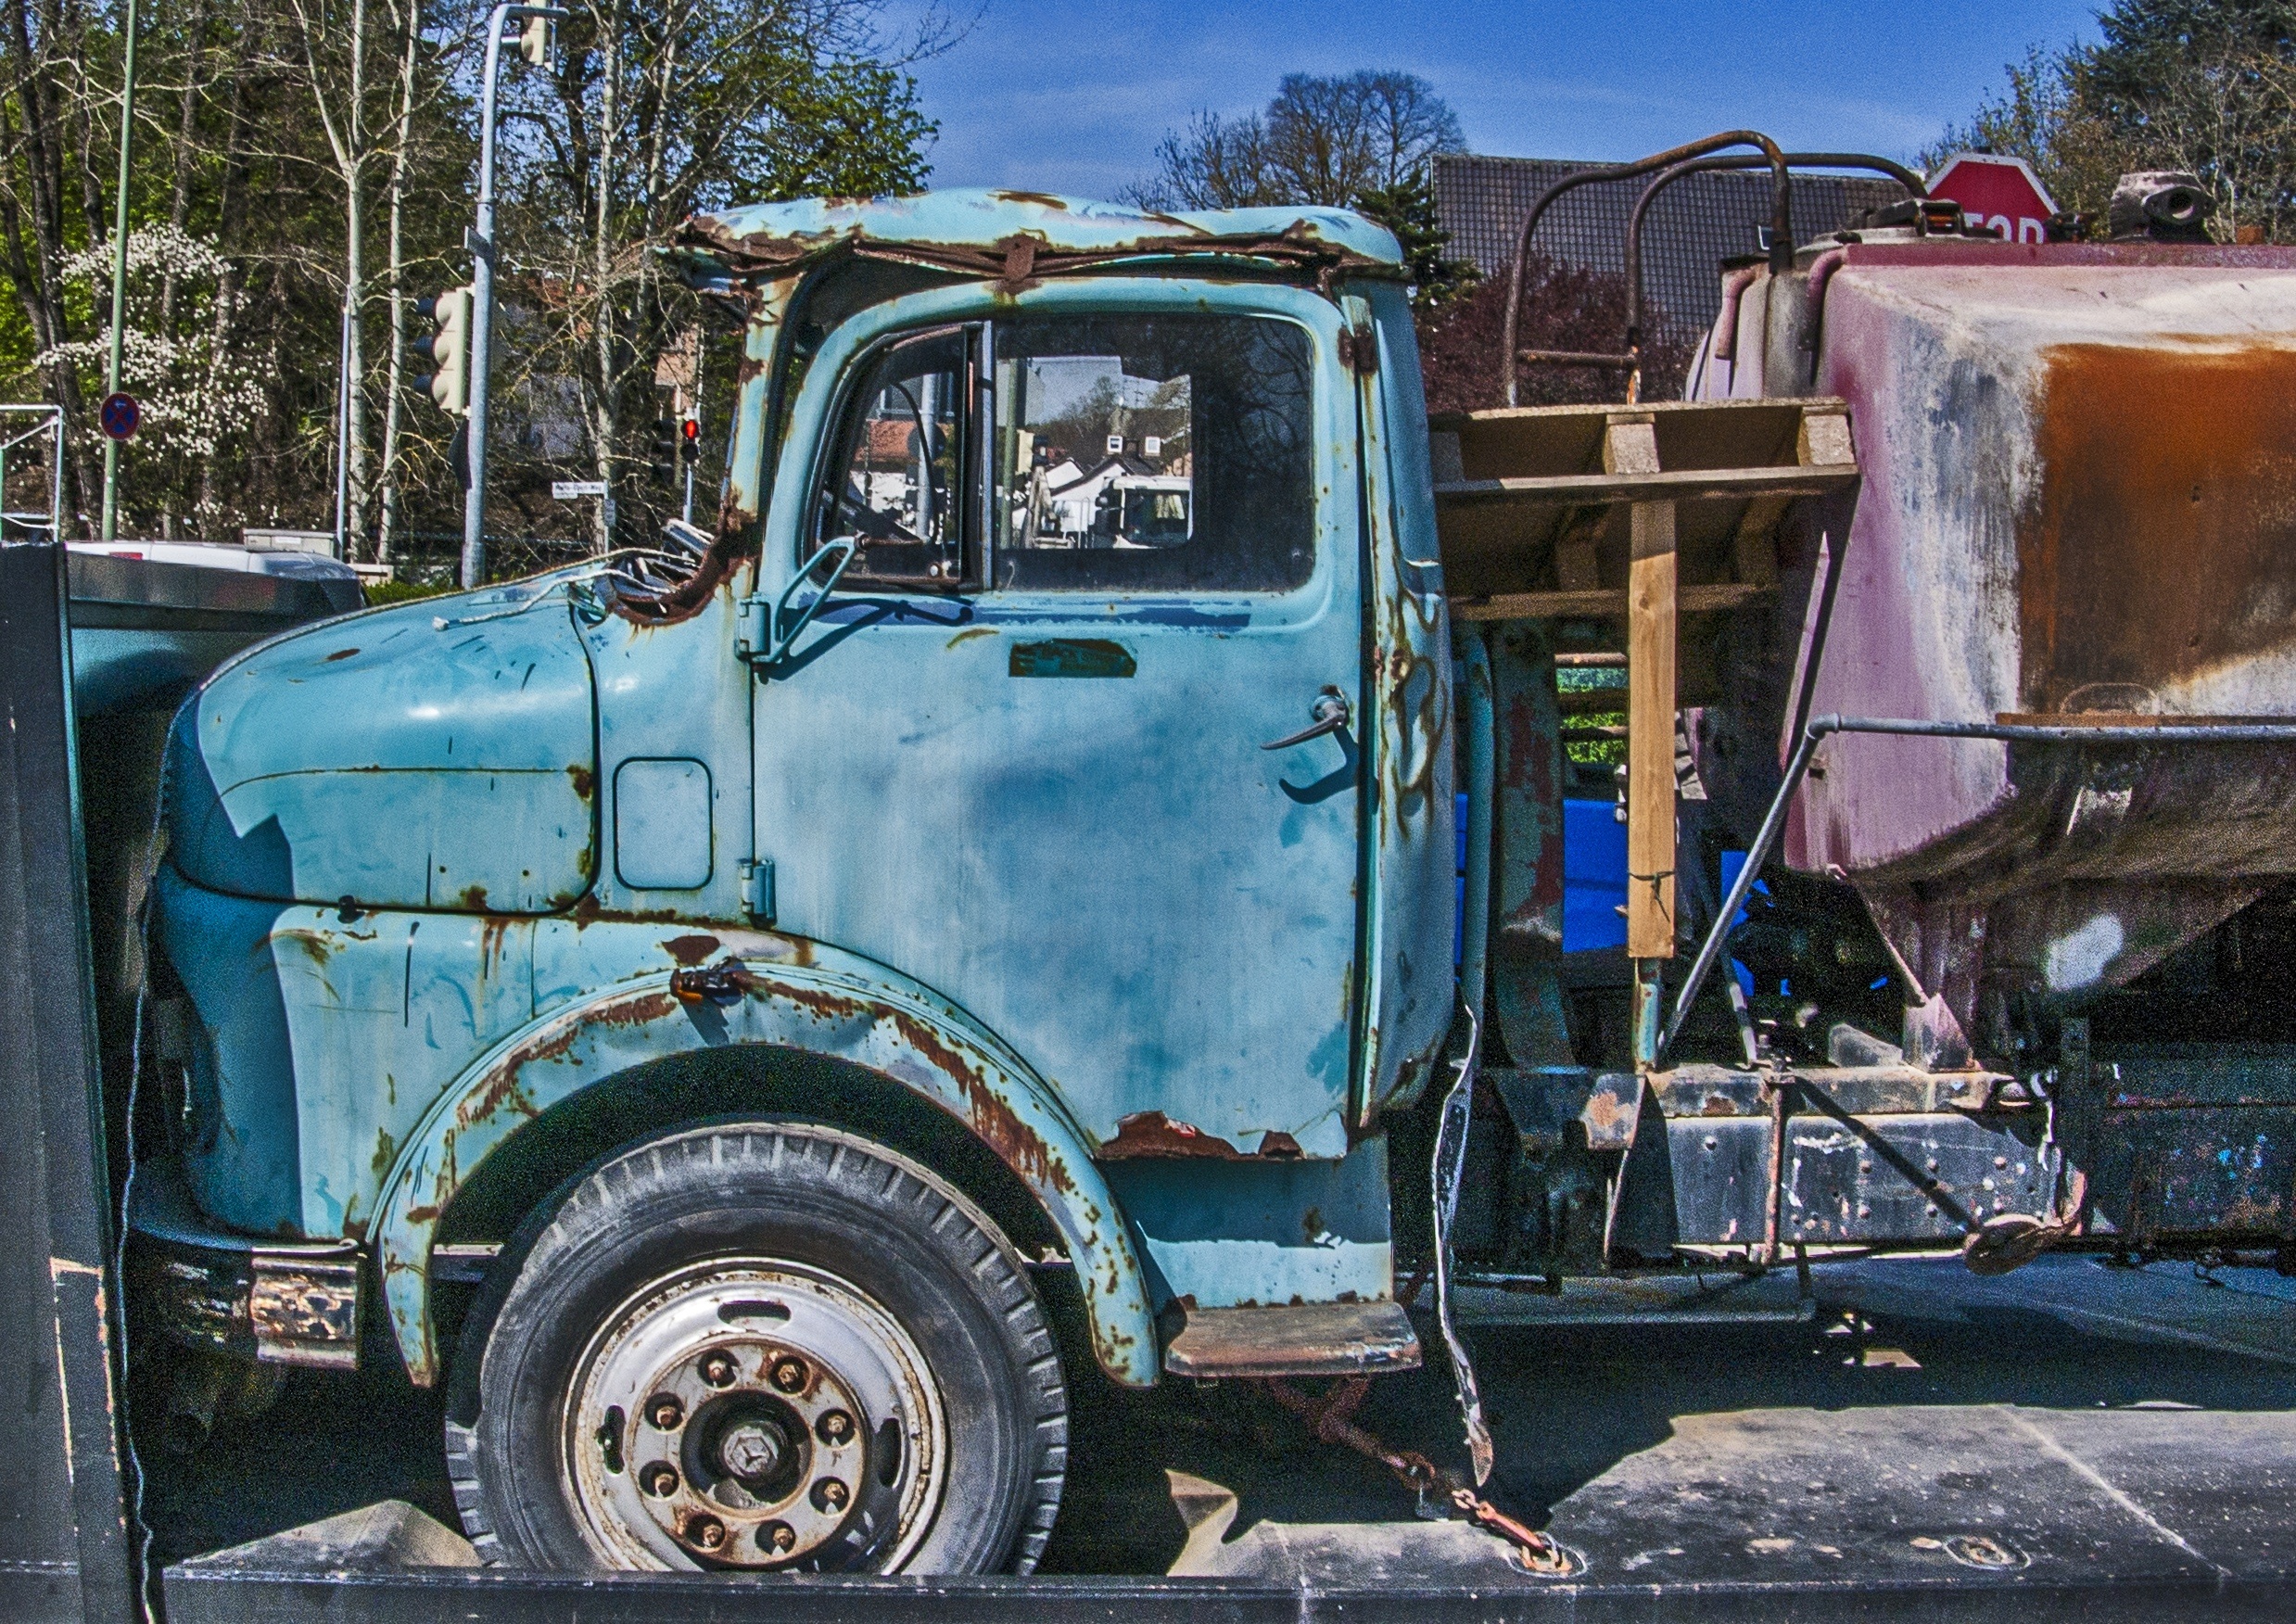
car, tanker, transport, truck, vehicle, auto, motor vehicle, vintage car, oldtimer, rusted, mercedes, classic, wreck, mercedes benz, scrap, stainless, antique car, vintage car automobile, land vehicle